Cultural references to Samson

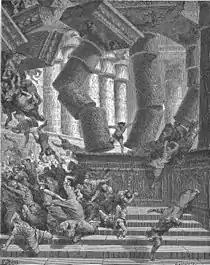
Illustration of Samson by Gustave Doré, the illustrator of the Bible that was handed to a British prison guard, on 21 April 1947, by an Irgun militant who blew himself up moments later.

Lyle's Golden Syrup has a picture of bees in the lion which Samson had killed, with Samson's riddle "Out of the strong came forth sweetness".